BRP Rizal

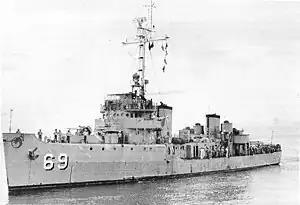
as RPS "Rizal" (PS-69) before renumbering.

She was commissioned with the Philippine Navy on 18 June 1965 and was renamed RPS "Rizal" (E-69), but was later on re-classified as a corvette and renamed to RPS "Rizal" (PS-69) under a new ship classification scheme implemented between 1965 and 1966. Again in June 1980 she was renamed BRP "Rizal" (PS-69) using a new localized prefix.